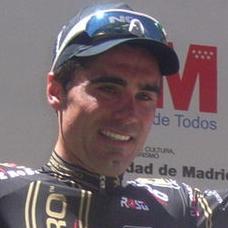
Age: 26